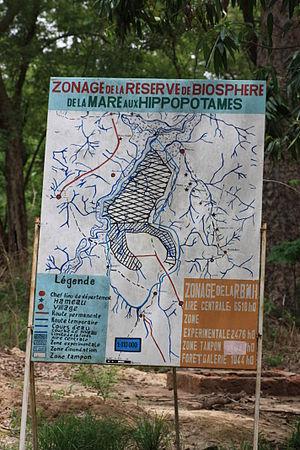
Cet article recense les zones humides du Burkina Faso concernées par la convention de Ramsar.
La Mare aux Hippopotames est un parc national du Burkina Faso, situé dans la région des Hauts-Bassins, à une soixantaine de kilomètres de la ville de Bobo-Dioulasso. Il a été créé en 1937 et reconnu par l'Unesco en tant que réserve de biosphère depuis le 30 juin 1987.